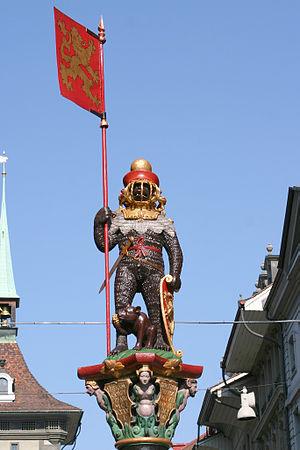
Cette liste présente la moitié des biens culturels d'importance nationale dans le canton de Berne. Cette liste correspond à l'édition 2009 de l'Inventaire Suisse des biens culturels d'importance nationale pour le canton de Berne. Il est trié par commune et inclus : 345 bâtiments séparés, 43 collections et 30 sites archéologiques et 4 cas particuliers.